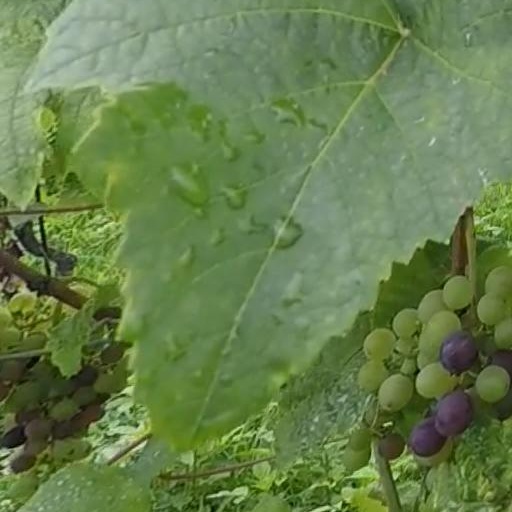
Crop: grape